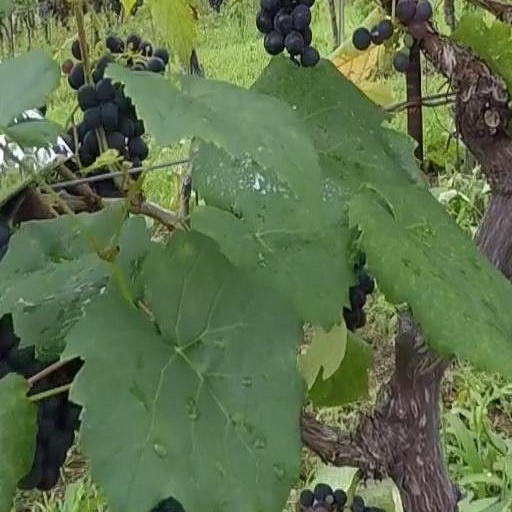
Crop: grape